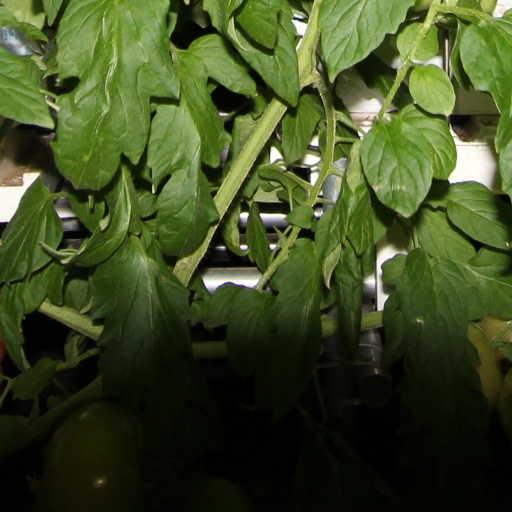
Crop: tomato